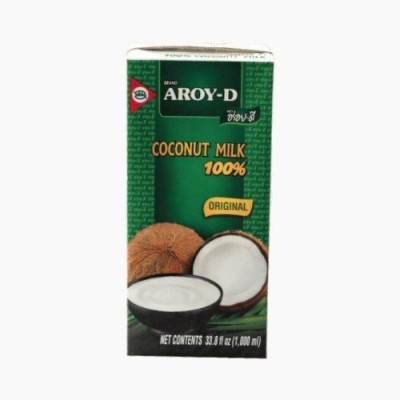
Waste category: cardboard